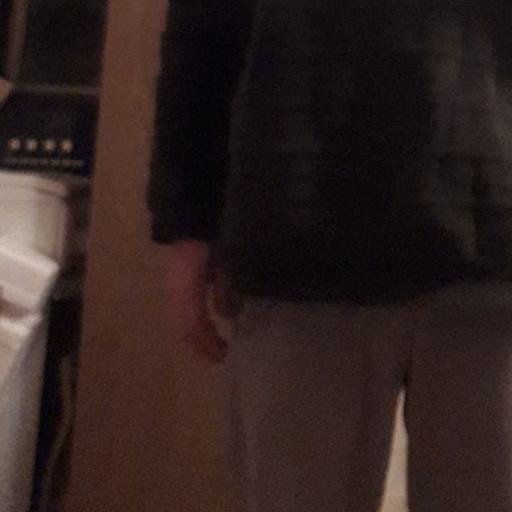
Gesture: no_gesture